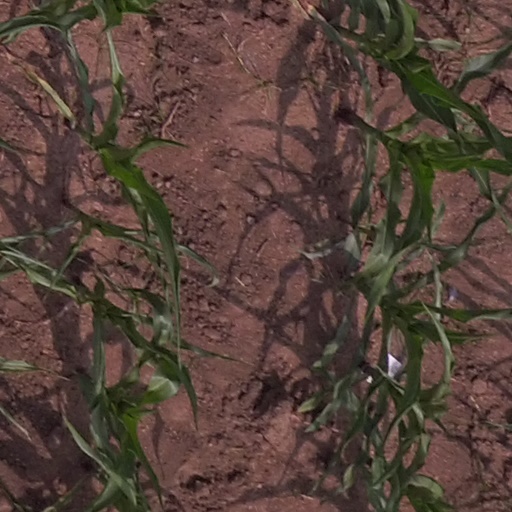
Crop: maize; corn